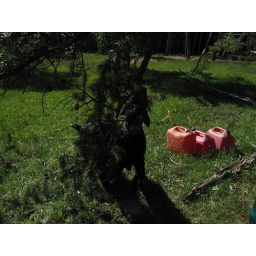
dogs kill tree limb in the big horns